Muang Thong Thani

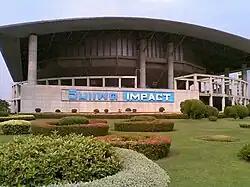
Impact Arena, part of the original Asian Games venue, is now a major event space and concert hall.

Muang Thong Thani ( 'golden city') is a large real estate development in Pak Kret, a northern suburb city of Bangkok, in Thailand's Nonthaburi Province. It was mainly developed from the late 1980s by the Bangkok Land Company under the leadership of Anant Kanjanapas, and was envisioned as a satellite city along the lines of the new towns of Hong Kong. It was rapidly built in the early 1990s amid Thailand's booming economy, but ground to a halt with the 1997 Asian financial crisis, a rise and fall that epitomizes Thailand's real estate bubble of the 1990s. Muang Thong Thani's development has since mostly been focused around its Impact exhibition and convention centre, one of the largest in Southeast Asia, built upon facilities created for the 1998 Asian Games.